Budots

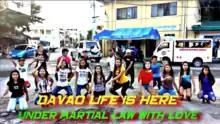
A caption in DJ Love's "Bloom Techmo Bomb Mix" music video reads, "Under Martial Law With Love," which can be read as support for President Rodrigo Duterte's Proclamation No. 216.

During his term as mayor of Davao City, Duterte was seen dancing to budots on two occasions in 2015. One video featured Duterte dancing with Cebuano-speaking Americans from "Hey Joe Show!" YouTube channel, while the other clip showed him dancing with local teenagers at a public park. The virality of these videos may have helped him win the 2016 presidential elections. A discourse published in University of the Philippines Diliman claims that budots has become instrumental in cementing Duterte's populist posturing as a politician for the masses who is allegedly deeply immersed in Visayan culture. The captions found in DJ Love's budots dance videos, such as "Yes to Dance/ No to Drugs," can be read as support for Duterte's hardline stance on the criminalization of drug abuse.